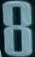
Number: 8